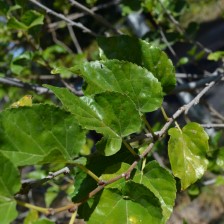
Variety: Kamphaengsaeng42